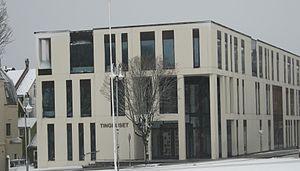
Haugaland est un district traditionnel situé sur la côte ouest de la Norvège. Haugaland est l'un des 15 districts traditionnels situés dans la région de Vestlandet.